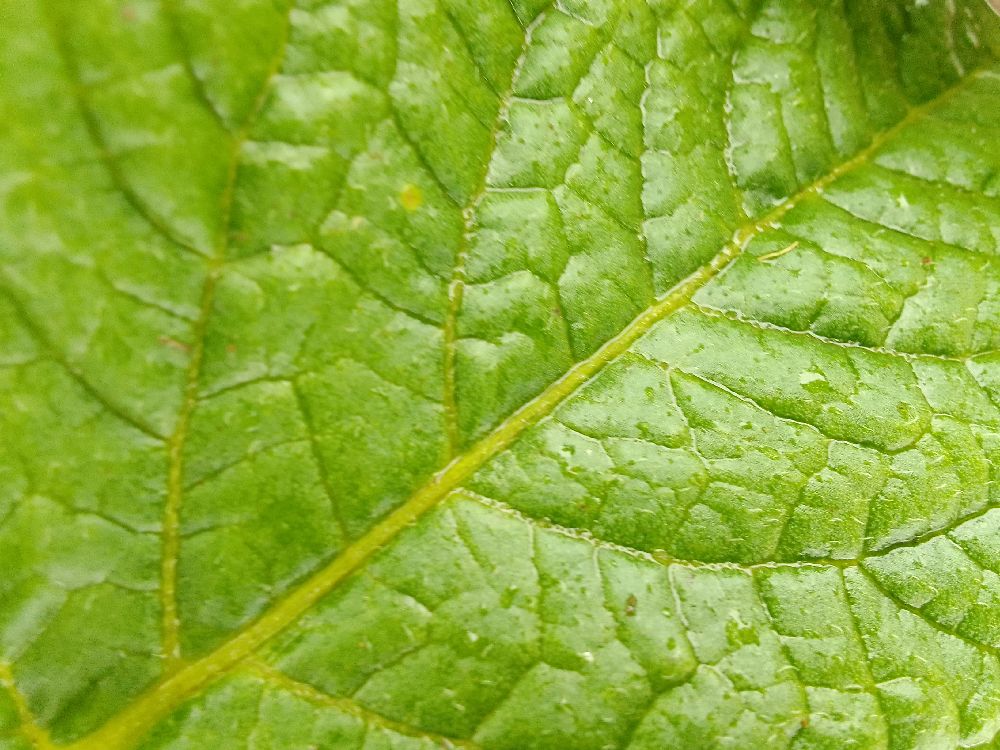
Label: Healthy